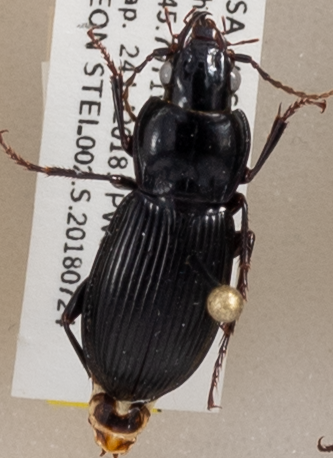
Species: Pterostichus novus
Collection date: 2018-07-24
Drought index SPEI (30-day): -0.71
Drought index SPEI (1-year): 0.17
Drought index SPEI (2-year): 2.09